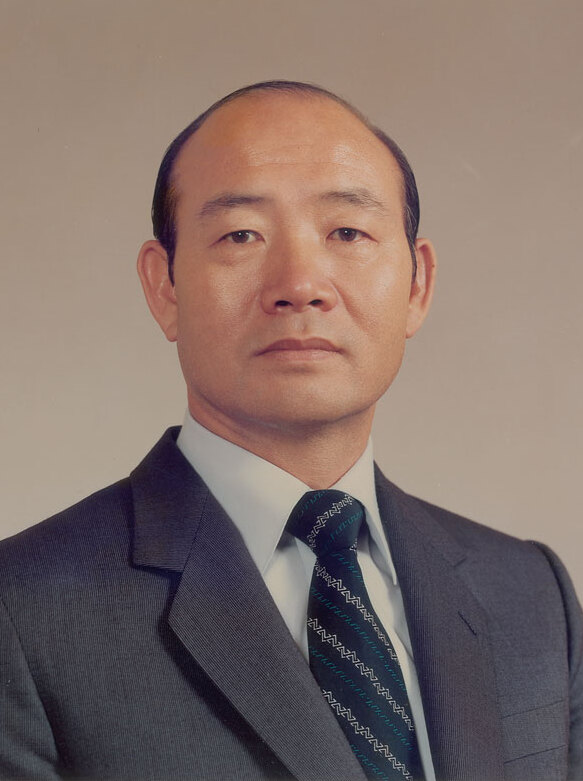
ช็อน ดู-ฮวัน

| name = ช็อน ดู-ฮวัน
| image = Chun Doo-hwan (전두환) Presidential Portrait.jpg
| imagesize = 230px
| order = รายนามประธานาธิบดีเกาหลีใต้|ประธานาธิบดีเกาหลีใต้ คนที่ 5
| term_start = 1 กันยายน พ.ศ. 2523
| term_end = 24 กุมภาพันธ์ พ.ศ. 2531
| predecessor = ชเว กยู-ฮา
| successor = โน แท-อู
| birth_place = Naecheon-ri, Yulgok-myeon, ฮับช็อน เกาหลีภายใต้การปกครองของญี่ปุ่น (ปัจจุบันคือฮับช็อน จังหวัดคย็องซังใต้ ประเทศเกาหลีใต้)
| death_date = Former South Korean military dictator Chun Doo-hwan dies at 90
| party = สาธารณรัฐประชาธิปไตย
| spouse = อี ซุน-จา (2501–2564)
| religion = ศาสนาพุทธ|พุทธ (เดิมนับถือโรมันคาทอลิก)
| signature = Chun Doo-Hwan signature.svg
| native_name_lang = ko
| tablewidth = 265
| color = lavender
| hangul = 전두환
| rr = Jeon Duhwan
| mr = Chŏn Tuhwan
| hangulho = 일해
| rrho = Ilhae
| mrho = Irhae
พลเอก ช็อน ดู-ฮวัน (; 18 มกราคม พ.ศ. 2474 – 23 พฤศจิกายน พ.ศ. 2564) คืออดีตนักการเมืองและนายทหารประจำ:en:Republic of Korea Army|กองทัพสาธารณรัฐเกาหลี เป็นอดีตประธานาธิบดีเกาหลีใต้ระหว่าง พ.ศ. 2523 - 2531
ชอนได้ถูกศาลตัดสินประหารชีวิตเมื่อ พ.ศ. 2539 เนื่องจากการจัดการกับผู้ชุมนุมในขบวนการเรียกร้องประชาธิปไตยในกวางจูอย่างเข้มงวดและรุนแรงเกินเหตุ แต่ในเวลาต่อมาได้รับอภัยโทษจากประธานาธิบดีคิม ย็อง-ซัมด้วยคำแนะนำของประธานาธิบดีคนต่อมาคิม แด-จุง ซึ่งเคยถูกช็อน ดู-ฮวันตัดสินประหารชีวิตเมื่อ 20 ปีก่อน
== ชีวิตในช่วงเริ่มแรก ==
ช็อน ดู-ฮวันเกิดเมื่อวันที่ 18 มกราคม พ.ศ. 2474 ที่ยูลกอกมยอง ในหมู่บ้านเกษตรกรที่ยากจนในเมืองฮับชอน จังหวัดคยองซานใต้ ระหว่างเกาหลีภายใต้การปกครองของญี่ปุ่น|การยึดครองเกาหลีของจักรวรรดิญี่ปุ่น ชอนเป็นบุตรชายคนที่สี่ของ ชอน ซางอูและคิม จองมุน ชอนมีพี่ชาย 2 คน คือ ยอลฮวาน และ คยูกอน ซึ่งเสียชีวิตจากอุบัติเหตุตั้งแต่ยังเป็นทารก ฉะนั้นเมื่อเติบโตขึ้นชอนจึงยังรู้จักและสนิทกับพี่ชายคือ กิฮวาน และ น้องชายคยองฮวาน
ประมาณ พ.ศ. 2479 ครอบครัวของชอนย้ายไปยัง แดกู ที่ชอนได้เริ่มเข้าศึกษาในโรงเรียนประถมศึกษาโฮรัน พ่อของชอนเคยทะเลาะกับตำรวจของญี่ปุ่น (เก็มเปไต) และพ่อของเขาได้ฆาตกรรมกัปตันของตำรวจญี่ปุ่นในฤดูหนาว พ.ศ. 2482 ทำให้ครอบครัวของเขาต้องหลบหนีไปยังมณฑลจี๋หลิน ประเทศจีน เป็นเวลา 2 ปีจึงได้กลับเกาหลี ซึ่งทำให้เขาได้หยุดเรียนหนังสือไป 2-3 ปี
ใน พ.ศ. 2490 ช็อน ดู-ฮวันได้เข้าเรียนโรงเรียนมัธยมต้นอาชีวศึกษาแดกู ซึ่งห่างจากบ้านของเขาถึง 25 กิโลเมตรและเขาได้ย้ายไปยังโรงเรียนมัธยมปลายอาชีวะศึกษาแดกู ได้รับยกเว้นผลการเรียนเมื่อสงครามเกาหลีปะทุขึ้น
== ประวัติการรับราชการทหาร ==
ภายหลังสำเร็จการศึกษาจากชั้นมัธยมปลายใน พ.ศ. 2494 ช็อน ดู-ฮวัน ได้เข้าไปในโรงเรียนที่มีชื่อเสียงคือ โรงเรียนนายร้อยทหารบกเกาหลี (Korea Military Academy) ซึ่งเป็นสถานที่ที่เขาได้ผูกมิตรไว้กับหลายคนระหว่างนักเรียนด้วยกัน ซึ่งต่อมาจะมีบทบาทสำคัญในการช่วยให้เขาทำการยึดอำนาจในอีกหลายปีต่อมา เขาสำเร็จการศึกษาในปี พ.ศ. 2498 และได้รับการแต่งตั้งยศร้อยตรี โดยสำเสร็จการศึกษาในรุ่น 11
ในขณะที่ชอน มียศร้อยเอก เขาได้เป็นผู้นำการชุมนุมที่โรงเรียนกองทัพบกเกาหลีระหว่างการรัฐประหารวันที่ 16 พฤษภาคม พ.ศ. 2504 เพื่อสนับสนุนพัก จองฮี ในการขึ้นสู่ตำแหน่งประธานาธิบดี ต่อมาเขาถูกแต่งตั้งให้ดำรงตำแหน่งผู้บัญชาการสภาสูงสุดเพื่อการฟื้นฟูบูรณะประเทศชาติ ซึ่งเป็นตำแหน่งที่ขึ้นโดยตรงกับประธานาธิบดีพัก และชอนได้รับการเลื่อนขั้นเป็นพันตรีอย่างรวดเร็วใน พ.ศ. 2505 ซึ่งเขายังได้สร้างฐานอำนาจให้กับเพื่อนและคนรู้จักอย่างต่อเนื่อง และชอนยังได้รับการแต่งตั้งเป็นรองผู้บัญชาการหน่วยปฏิบัติการพิเศษกองบัญชาการและต่อมาก็ได้กลับมาดำรงตำแหน่งที่สภาสูงสุดเพื่อการฟื้นฟูบูรณะประเทศชาติในตำแหน่งผู้บัญชาการฝ่ายกิจการพลเรือน ใน พ.ศ. 2506 ชอนได้รับตำแหน่งในองค์การประมวลข่าวกรองเกาหลีใต้ ในตำแหน่งผู้อำนวยการฝ่ายบุคคล ใน พ.ศ. 2512 เขาก็ได้เป็นที่ปรึกษาเสนาธิการทหาร
ใน พ.ศ. 2513 ชอนได้รับการเลื่อนขั้นเป็นพันเอก เขาได้รับตำแหน่งผู้บัญชาการประจำกรมทหารที่ 29 กองทหารราบที่ 9 และมีส่วนร่วมในสงครามเวียดนาม ภายหลังได้กลับมายังเกาหลีใต้ใน พ.ศ. 2514 เขาได้รับตำแหน่งผู้บัญชาการกองกำลังพิเศษกองพลน้อยที่ 1 (กองขนส่งทางอากาศ) และต่อมาได้เลื่อนขั้นเป็นนายพลระดับ 1 (1성 장군) และใน พ.ศ. 2519 ได้รับตำแหน่งรองผู้บัญชาการหน่วยงานความมั่นคงสำนักประธานาธิบดี และได้รับการเลื่อนขึ้นเป็นนายพลระดับ 2 (2성 장군) ใช่วงเวลาที่ดำรงตำแหน่ง และใน พ.ศ. 2521 ได้เลื่อนตำแหน่งเป็นผู้บัญชาการกองทหารราบที่ 1
และใน พ.ศ. 2522 ชอนได้รับการแต่งตั้งเป็นผู้บัญชาการในกองบัญชาการรักษาความมั่นคง ซึ่งเป็นตำแหน่งที่สูงที่สุดของเขาในขณะนั้น
== ขึ้นสู่อำนาจ ==
=== ฮานาเฮว ===
ชอนจัดตั้งกลุ่มฮานาเฮว ซึ่งเป็นชมรมลับของเหล่าทหาร ตั้งขึ้นไม่นานหลังจากที่เขาได้รับตำแหน่งนายพล สมาชิกกลุ่มส่วนมากอยู่ในรุ่น 11 ของโรงเรียนนายร้อยทหารบกเกาหลี,เพื่อนกลุ่มอื่นๆและผู้สนับสนุนของเขา
=== เหตุการณ์การสังหารประธานาธิบดี พัก จองฮี ===
ในวันที่ 26 ตุลาคม พ.ศ. 2522 ประธานาธิบดีพัก จองฮีถูกลอบสังหารโดย คิม เจคยู ผู้อำนายการสำนักข่าวกรองกลางเกาหลี ในขณะที่อยู่ในงานเลี้ยงอาหารค่ำ คิมได้เชิญนายพล จอง เซิงฮวา เสนาธิการทหารบก และ คิม จองโซบ รองผู้อำนวยการข่าวกรองกลางเกาหลี มารับประทานอาหารค่ำอย่างลับๆในห้องอื่นเช่นเดียวกัน ถึงแม้ว่า จอง เซิงฮวา จะปฏิเสธว่าไม่ได้ปรากฏตัวและมีส่วนข้องกับการสังหารประธานาธิบดีพัก แต่ความเกี่ยวข้องของเขาก็เป็นข้อพิสูจน์ว่ามีความสำคัญอย่างมากในเวลาต่อมา ในชั่วโมงแห่งความโกลาหล คิม เจคยูก็ไม่ได้ถูกจับเป็นเวลาหลายชั่วโมง เพราะรายละเอียดในขั้นต้นยังไม่ชัดแจ้ง
เมื่อผ่านชั่วเวลาแห่งความสับสน ในกระบวนการตามรัฐธรรมนูญเรื่องผู้สืบทอดตำแหน่งประธานาธิบดี นายกรัฐมนตรี เช กิวฮา ขึ้นรักษาการในตำแหน่งประธานาธิบดี ไม่นานหลังจากนั้น นายพลจอง ซึงฮวาภายใต้ชื่อกองบัญชาการรักษาความมั่นคงของชอนได้มุ่งทำการสืบสวนการฆาตกรรมที่เกิดขึ้น ชอนได้มีคำสั่งอย่างทันทีให้ผู้ใต้บังคับบัญชาร่างแผนที่จะให้มีอำนาจเต็มใน "กองบัญชาการการสืบสวนร่วม"
วันที่ 27 ตุลาคม ชอนจัดประชุมที่กองบัญชาการของเขา ได้เชิญบุคคลสำคัญ 4 คนซึ่งรับผิดชอบในเรื่องของหน่วยข่าวกรองทั่วประเทศได้แก่ รองผู้บัญชาการฝ่ายต่างประเทศสำนักงานข่าวกรองกลาง,รองผู้บัญชาการฝ่ายกิจการภายในสำนักข่าวกรองกลาง,อัยการสูงสุดและผู้บัญชาการตำรวจแห่งชาติ ชอนให้แต่ละคนค้นหาข้อมูลที่ประตูที่เขาเข้ามา ก่อนที่จะให้พวกเขานั่งและให้ข้อมูลเกี่ยวกับการตายของประธานาธิบดี ชอนประกาศว่าหน่วยข่าวกรองกลางต้องรับผิดชอบอย่างเต็มที่ให้เหตุการณ์การสังหารประธานาธิบดี เพราะฉะนั้นจึงต้องสอบสวนเหตุการณ์นี้ ชอนประกาศว่าจะไม่ให้หน่วยงานข่าวกรองกลางมีอำนาจบริหารงบประมาณเป็นของตัวเองอีกต่อไป
ชอนยังได้มีคำสั่งต่อจากนั้นให้หน่วยข่าวกรองทุกหน่วยรายงานไปยังสำนักงานของเขาทุกวันเวลา 08.00 น. และเวลา 17.00 น. ทุกวัน ดังนั้นชอนจึงสามารถตัดสินใจว่าข้อมูลอะไรที่ทำให้เขาสามารถบัญชาการได้มากขึ้น ในอีกก้าวหนึ่ง ชอนได้ควบคุมหน่วยงานข่าวกรองทุกหน่วยทั่วทั้งประเทศ และชอนได้ตั้งรองผู้บัญชาการหน่วยข่าวกรองด้านต่างประเทศให้ดูแลรับผิดชอบกิจการของหน่วยข่าวกรองกลางในแต่ละวัน
พันตรี พัก จุนกวาง ซึ่งเป็นผู้ใต้บังคับบัญชาของชอนในเวลานั้นได้วิจารณ์ว่า
=== รัฐประหาร 12 ธันวาคม ===
ในเดือนธันวาคม ช็อน ดู-ฮวันพร้อมกับโนห์ แทวู,จอง โฮยอง,ยู ฮักซอง,ฮโย ซัมซูและเพื่อนร่วมรุ่น 11 ของโรงเรียนนายร้อยทหารบก โดยอาศัยความได้เปรียบจากสถานการณ์การเมืองที่บอบบางและการเติบโตขึ้นของกลุ่มฮานาเฮว การได้ตัวผู้บัญชาการคนสำคัญและการล้มล้างกลุ่มองค์กรของหน่วยข่าวกรองของชาติ
ในวันที่ 12 ธันวาคม พ.ศ. 2522 ชอนออกคำสั่งโดยไม่ได้รับมอบอำนาจจากประธานาธิบดี ชเว คยูฮา โดยการออกคำสั่งโดยมิชอบให้จับกุมตัวผู้บัญชาการทหารบก จอง ซึงฮวาในฐานสมคบคิดกับคิม เจคยูสังหารประธานาธิบดี ระหว่างการจับกุมมีการปะทะกันเกิดขึ้น พันตรี คิม โอราง ที่ปรึกษาของนายพลจอง ได้เสียชีวิตระหว่างการปะทะ
=== การรวมอำนาจ ===
ต้นปี พ.ศ. 2523 ชอนได้รับการเลื่อนยศเป็น พลโท และเขาได้เริ่มเข้ามาสนใจในตำแหน่งรักษาการผู้อำนวยการหน่วยข่าวกรองกลาง ในวันที่ 14 เมษายน ชอนได้ขึ้นดำรงตำแหน่งผู้อำนวยการหน่วยข่าวกรองกลาง
==== ขบวนการเรียกร้องประชาธิปไตยในกวางจู และ การใช้กำลังทหารเข้าแทรกแซง ====
วันที่ 17 พฤษภาคม พ.ศ. 2523 ชอนได้ทำการขยายเขตการใช้กฎอัยการศึกไปทั่วประเทศ โดยกล่าวหาว่ามีข่าวลือว่าเกาหลีเหนือจะแทรกซึมเข้าสู่เกาหลีใต้ เพื่อบังคับใช้กฎอัยการศึก กำลังทหารจะถูกส่งไปยังหลายๆส่วนของประเทศ สำนักงานหน่วยข่าวกรองกลางซึ่งจัดการข่าวลือเหล่านี้ภายใต้คำสั่งของชอน นายพลวิกแฮม (กองทัพอเมริกันที่ประจำการในเกาหลี) รายงานว่า การมองโลกในแง่ร้ายของชอนในการประเมินสถานการณ์ภายในประเทศและความตึงเครียดของเขาในเรื่องการคุกคามของเกาหลีเหนือดูเหมือนจะเป็นข้ออ้างในการเข้าสู่ตำแหน่งประธานาธิบดีUnited States Government Statement on the Events in Gwangju, Republic of Korea, in May 1980 การขยายกฎอัยการศึกในการปิดมหาวิทยาลัย ห้ามการเคลื่อนไหวกิจกรรมทางการเมือง การเพิ่มข้อจำกัดกับฝูงชน เหตุการณ์ในวันที่ 17 พฤษภาคมจึงเป็นจุดเริ่มต้นของการใช้อำนาจเผด็จการทหาร
ชาวเมืองหลายคนมีความไม่พอใจเพิ่มขึ้นอย่างมากจากการที่กองกำลังทหารมาตั้งอยู่ในเมือง ในวันที่ 18 พฤษภาคม ประชาชนเมืองกวางจูได้จัดการเคลื่อนไหวซึ่งได้เป็นที่รู้จักกันในเหตุการณ์ขบวนการเรียกร้องประชาธิปไตยในกวางจู ชอนมีคำสั่งให้หยุดยั้งเหตุการณ์นี้และได้ส่งกองกำลังทหารเข้าปราบปรามกลุ่มผู้ชุมนุมซึ่งมีอยู่เป็นจำนวนมากในเมือง และนำไปสู่การฆาตกรรมหมู่ตลอดระยะเวลาสองวัน ท้ายที่สุดก็นำไปสู่การล่มสลายของขบวนการเรียกร้องประชาธิปไตยและความตายของนักเคลื่อนไหวในเมืองกวางจูนับร้อยคน
==== เส้นทางสู่ประธานาธิบดี ====
ในเดือนมิถุนายน พ.ศ. 2523 ชอนมีคำสั่งยุบสภาแห่งชาติ ลำดับต่อมาได้ก่อตั้งคณะกรรมการนโยบายป้องกันชาติฉุกเฉินขึ้น และตั้งตัวเองเป็นหนึ่งในคณะกรรมการนั้น ในวันที่ 17 กรกฎาคม ชอนลาออกจากตำแหน่งผู้อำนวยการสำนักข่าวกรองกลาง และก็ดำรงตำแหน่งคณะกรรมการในคณะกรรมการที่ตนตั้งขึ้นเท่านั้น
วันที่ 5 สิงหาคม ชอนได้เลื่อนยศเป็นนายพลผู้มีอำนาจเต็ม ในวันที่ 22 สิงหาคม ชอนได้รับอนุญาตให้กลับจากหน้าที่สู่ทหารกองหนุน
== สาธารณรัฐเกาหลีที่ 5 ==
=== ประธานาธิบดีวาระที่ 11 ของเกาหลีใต้ (2523-2524) ===
ในเดือนสิงหาคม พ.ศ. 2523 ประธานาธิบดี เช กิวฮา ประกาศว่าจะลาออกจากตำแหน่งประธานาธิบดี และในวันที่ 27 สิงหาคม สภาแห่งชาติเพื่อการรวมประเทศ ในขณะนั้นถูกควบคุมโดยคณะผู้เลือกตั้งแห่งเกาหลีใต้ ได้ลงคะแนนเลือกนายชอนเป็นประธานาธิบดี ซึ่งเป็นการเลือกตั้งทางอ้อม เพราะนายชอนเป็นผู้ลงสมัครรับเลือกตั้งเพียงคนเดียว เขาเข้ารับตำแหน่งประธานาธิบดีอย่างเป็นทางการเมื่อวันที่ 1 กันยายน พ.ศ. 2523 เป็นประธานาธิบดีวาระที่ 11 ของสาธารณรัฐเกาหลี
วันที่ 17 ตุลาคม ชอนได้ใช้อำนาจสั่งการยุบพรรคการเมืองทุกพรรค รวมถึง "พรรคสาธารณรัฐประชาธิปไตย" ซึ่งได้จัดไว้เป็นฐานอำนาจของ พัก จองฮี ระหว่างที่ดำรงตำแหน่งประธานาธิบดีอยู่ ในเดือนมกราคม พ.ศ. 2524 ชอนได้ร่างพรรคการเมืองของตนขึ้นมาคือ พรรคยุติธรรมประชาธิปไตย (ดีเจพี) อย่างไรก็ตาม ความตั้งใจและเจตนาทั้งหมดก็คงเป็นพรรคสาธารณรัฐประชาธิปไตยแต่อยู่ในชื่ออื่นเท่านั้น ภายหลังจากนั้นไม่นาน ชอนได้รับเอารัฐธรรมนูญใหม่ ขณะที่ยังมีความเป็นเผด็จการน้อยกว่ารัฐธรรมนูญยูซินของพัก ซึ่งยังคงให้อำนาจในการเข้าสู่ตำแหน่งประธานาธิบดีอย่างยุติธรรม ชอนเลือกตั้งประธานาธิบดีซึ่งเป็นสิทธิของเขา และกลายเป็นประธานาธิบดีวาระที่ 12 ของสาธารณรัฐเกาหลี
==== "บันทึกข้อความเกี่ยวกับขีปนาวุธ" ====
ใน พ.ศ. 2523 ในขณะที่เผชิญความตึงเครียดกับสหรัฐอเมริกาเกี่ยวกับการเข้าควบคุมทาวทหารของชอน ประธานาธิบดีชอนได้ออกบันทึกข้อความว่าประเทศเกาหลีใต้จะไม่พัฒนาขีปนาวุธพิสัยไกลเกินกว่า 180 กิโลเมตรหรือความสามารถของหัวรบที่หนักกว่า 453 กิโลกรัม ภายหลังจากได้รับคำสัญญานั้น รัฐบาลของโรนัลด์ เรแกน ก็ได้ให้การรับรองรัฐบาลทหารของชอน
ในปลายทศวรรษที่ 90 เกาหลีใต้และสหรัฐอเมริกาได้คุยกับในเรื่องบันทึกข้อความเกี่ยวกับขีปนาวุธ แทนที่จะทำให้บันทึกข้อความนี้สมบูรณ์อย่างเต็มที่ ทั้งสองประเทศได้ตกลงอนุญาตขยายให้พัฒนาขีปนาวุธพิสัยไกลได้ 300 กิโลเมตร และมีความสามารถของหัวรบ 500 กิโลกรัม ข้อสัญญานี้จะมีผลในปี พ.ศ. 2544 ภายใต้ชื่อระบบควบคุมเทคโนโลยีขีปนาวุธ
=== ประธานาธิบดีวาระที่ 12 ของเกาหลีใต้ (2524-2531) ===
ไฟล์:Chun Doo-hwan, 1985-Mar-22.jpg|thumb|ประธานาธิบดี ช็อน ดู-ฮวัน เข้าฟังการสรุปของกองทัพในปี พ.ศ. 2528
ภายหลังจากได้รับเลือกให้เป็นประธานาธิบดีลำดับที่ 12 ของสาธารณรัฐเกาหลีในเดือน กุมภาพันธ์ พ.ศ. 2524 ชอนได้ปฏิเสธความเป็นประธานาธิบดีของพัก จองฮี ถึงแม้ว่าจะเสี่ยงต่อการโจมตีจากการอ้างอิงจากเรื่องการปฏิวัติเดือนเมษายนของพักที่อยู่ในรัฐธรรมนูญ ชอนประกาศว่าจะฟื้นฟูความยุติธรรมกลับมาสู่รัฐบาลก็กำจัดความฉ้อฉลและการฉ้อราษฎร์บังหลวงของประธานาธิบดีพัก จองฮี เป็นการเริ่มต้นด้วยการล้มล้างเป็นการฝึกฝนที่จะเป็นประธานาธิบดีมากกว่าหนึ่งสมัย และขยายสมัยของประธานาธิบดีเป็นเจ็ดปี ชอนได้สรุปส่วนสำคัญว่าเป้าหมายของเขาคือโปรแกรมช่วยเหลือสวัสดิการสังคม,ตรึงราคาสินค้า,กำจัดอาชญากร,พัฒนาเศรษฐกิจ,ประสบความสำเร็จในการจัดงานโอลิมปิกฤดูร้อนปี 1988 ที่เกาหลีจะเป็นเจ้าภาพ,และภาพรวมการค้าระหว่างประเทศเป็นไปได้ด้วยดี
ชอนบริหารประเทศแบบเผด็จการ อย่างไรก็ตาม เขาก็มีอำนาจน้อยเมื่อเทียบกับพัก สมัยพักเป็นประธานาธิบดี ในการใช้อำนาจในหลายๆส่วนของชอนค่อนข้างจะอ่อนแอ
==== แผนการพัฒนาอาวุธนิวเคลียร์ ====
ทฤษฎีที่ว่าประธานาธิบดีชอนพยายามที่จะพัฒนาอาวุธนิวเคลียร์ในช่วงทศวรรษที่ 1980 และได้ล้มเลิกโครงการไปตามคำกล่าวอ้างของสหรัฐอเมริกา
รัฐบาลของชอนไม่ได้มีอิทธิพลทางการเมืองที่สำคัญเหมือนอย่างในสมัยที่พักเป็นประธานาธิบดี รัฐบาลของเขาไม่อาจละเลยความต้องการของสหรัฐอเมริกา และเขาไม่มีทางเลือกจึงต้องยุติการพัฒนาโครงการอาวุธนิวเคลียร์ ชอนกังวลเกี่ยวกับความสัมพันธ์ระหว่างเกาหลีใต้และอเมริกา ซึ่งอาจนำมาซึ่งจุดจบอย่างสำคัญของอำนาจเผด็จการอย่างยาวนานของพัก จองฮี และชุนอยากได้การรับรองอย่างถูกต้องของรัฐบาลของเขาตามกฎหมายจากสหรัฐอเมริกา
==== การปฏิรูปการเมือง ====
ภายหลังจากพิธีสาบานตนเข้ารับตำแหน่ง ชอนจำกัดการติวนอกโรงเรียนและห้ามการสอนตัวต่อตัวหรือการติวแบบตัวต่อตัว
ในเดือนสิงหาคม พ.ศ. 2523 ชอนได้ยกเลิก กฎหมายที่กำหนดความผิดของการรวมกลุ่มสมาคม
ใน พ.ศ. 2524 ชอนได้ออกกฎหมาย "แคร์แอนคัสทูดี" (Care and Custody) ชอนเชื่อว่า อาชญากรที่พึ่งพ้นจากคุกมาจะไม่กระทำผิดซ้ำอีกทันทีที่กลับเข้าสู่สังคม
ในฤดูหนาวปี พ.ศ. 2527 ก่อนที่ชอนจะประกาศหยุดพักการชำระหนี้ของเกาหลีใต้ ชอนได้ไปเยือนญี่ปุ่นและขอกู้ยืมเงินหกพันล้านดอลลาร์สหรัฐ
จากการรัฐประหารยึดอำนาจและการปะทะหน้ากับกลุ่มผู้ชุมนุมเรียกร้องประชาธิปไตยทั่วประเทศ การเมืองภาคพลเมืองมีความต้องการที่จะไม่ใส่ใจ และในวิถีทางนโยบาย 3เอสคือ เอส-เซ้กส์,เอส-สกรีนและเอส-สปอร์ต นั่นผ่านความเห็นชอบ บนพื้นฐานในทางที่ถูกต้องตามวัตถุประสงค์ของนักกิจกรรมชาวญี่ปุ่น เซจิมะ เรียวโจ โดยชอนพยายามที่จะดึงดูดประชาชนเพื่อที่จะเป็นการรับประกันว่าการเตรียมการเป็นเจ้าภาพโอลิมปิกฤดูร้อนใน พ.ศ. 2531 จะประสบความสำเร็จ ชอนได้ออกกฎหมายหลายตัวอย่างรวดเร็วเพื่อทำสิ่งนี้ให้เสร็จสิ้น เช่น ร่างลีกเบสบอล,ฟุตบอลอาชีพ,เริ่มถ่ายทอดสัญญาณโทรทัศน์สีให้ครอบคลุมทั่วประเทศบรรเทาการเซ็นเซอร์ที่อยู่ในภาพยนตร์และละคร,เครื่องแบบนักเรียนเกาหลีใต้|สร้างเครื่องแบบนักเรียนและอื่นๆ
ใน พ.ศ. 2524 ชอนได้จัดการเทศกาล "โคเรียน บรีซ" อย่างยิ่งใหญ่ แต่ก็ไม่ได้รับความสนใจจากรประชาชน
==== ความพยายามลอบสังหาร ====
ความพยายามลอบสังการเกิดขึ้นในปี พ.ศ. 2526 โดยสายลับชาวเกาหลีเหนือ ระหว่างชอนไปเยือนพม่า ระเบิดในครั้งนั้นได้ทำให้ผู้ติดตามของชอน 17 คน รวมถึงคณะรัฐมนตรีและเจ้าหน้าที่ชาวพม่า 4 คน 2 get death for info leak "News24"
=== นโยบายด้านต่างประเทศ ===
ช็อน ดู-ฮวันเป็นประธานาธิบดีในช่วงที่สงครามเย็นถึงจุดสูงสุด และนโยบายทางด้านการต่างประเทศของเขาทำให้มีการยุติกับประเทศคอมมิวนิสต์ไปรอบบริเวณ ไม่เพียงจากเกาหลีเหนือ อีกด้วย หลังจากนั้นเริ่มสถาปนาทางการทูตสาธารณรัฐประชาชนจีน
==== ความสัมพันธ์กับสหรัฐอเมริกา ====
สหรัฐอเมริกาได้กดดันให้เกาหลีใต้ยุติแผนการพัฒนาอาวุธนิวเคลียร์
==== ความสัมพันธ์กับญี่ปุ่น ====
หนังสือพิมพ์ของญี่ปุ่นได้รายงานอย่างกว้างขวางว่าชอนเป็นผู้นำโดยพฤตินัย ของประเทศหนึ่งเดือนก่อนที่เขาจะเคลื่อนไหวสู่การเป็นประธานาธิบดี
==== ความสัมพันธ์กับเกาหลีเหนือ ====
ใน พ.ศ. 2525 ชอนได้ประกาศ "โครงการการรวมชาติอย่างสันติของประชาชนชาวเกาหลี" แต่ก็ได้รับการปฏิเสธจากเกาหลีเหนือว่าโครงการนี้ไม่สามารถที่จะเริ่มต้นได้
==== ความสัมพันธ์กับฟิลิปปินส์ ====
จาก พ.ศ. 2529 ถึง 2531 ชอนและประธานาธิบดีคอราซอน อากีโนของฟิลิปปินส์ ได้พูดคุยกันระหว่างสองประเทศเพื่อที่จะสร้างเศรษฐกิจของประเทศฟิลิปปินส์และเกาหลีใต้ให้แข็งแกร่งขึ้น รวมทั้งทางด้านสังคมและความสัมพันธ์ที่ดีของทั้งสองประเทศ
== การสิ้นสุดสาธารณรัฐที่ 5 ==
=== โน ชินยอง ===
จากจุดเริ่มต้นในการเป็นประธานาธิบดีของชอนได้จัดเตรียมการให้ โน ชินยองเป็นผู้สืบทอดอำนาจของเขา ใน พ.ศ. 2523 ขณะที่เป็นเอกอัครราชทูตประจำอยู่ที่เจเนวา โนชินยองได้ถูกเรียกกลับ และได้รับการแต่งตั้งเป็นรัฐมนตรีว่าการกระทรวงการต่างประเทศ ต่อมาใน พ.ศ. 2525 เขาได้รับการแต่งตั้งเป็นผู้อำนวยการสำนักงานข่าวกรองแห่งชาติ และใน พ.ศ. 2528 ก็ได้ดำรงตำแหน่งนายกรัฐมนตรี
เมื่อเรื่องนี้เป็นที่แพร่หลาย ผู้สนับสนุนชอนได้ทำการวิจารณ์อย่างหนักเกี่ยวกับการเลือกผู้สืบทอดอำนาจ ผู้สนับสนุนส่วนใหญ่ล้วนเป็นผู้มีส่วนกับกองทัพ ซึ่งเชื่อว่าผู้สืบทอดอำนาจของชอนก็ต้องมาจากกองทัพเช่นเดียวกัน ไม่ใช่มาจากตำแหน่งทางการเมือง และในที่สุดแล้วชอนก็ได้ทำให้กระจ่างโดยการเปลี่ยนตำแหน่งของโน ไม่ให้เป็นผู้สืบทอดอำนาจของเขา
=== ถนนสู่ประชาธิปไตย ===
รัฐธรรมนูญปี 2524 ได้กำหนดให้ประธานาธิบดีเป็นได้หนึ่งสมัย สมัยละ 7 ปี ในขณะที่ชอนไม่พยายามที่ปรับปรุงให้ดีขึ้น ดังนั้นชอนสามารถที่จะกลับมาทำงานได้อีกครั้งในปี พ.ศ. 2530 ทำให้เขามีข้ออ้างในการต่อต้านประชาธิปไตย
ในวันที่ 13 เมษายน พ.ศ. 2530 ชอนได้กล่าวสุนทรพจน์ "การปกป้องรัฐธรรมนูญ" เขาประกาศว่า ตามรัฐธรรมนูญฉบับปัจจุบัน เขาสามารถที่จะจัดการกับอำนาจเหนือกองทัพที่สนับสนุนเขาในเดือนกุมภาพันธ์ พ.ศ. 2531 บนพื้นฐานของการเลือกตั้งประธานาธิบดีโดยทางอ้อมคล้ายกับการเลือกตั้งของชอนเมื่อ 7 ปีที่ผ่านมา คำประกาศดังกล่าวทำให้ผู้รักประชาธิปไตยในเกาหลีใต้โกรธแค้น และในการทำเรื่องอื้อฉาวหลายเรื่องที่กระทำร่วมกันของรัฐบาลชอนในปีนั้น ทำให้ผู้ประท้วงเริ่มเคลื่อนไหวอีกครั้ง เริ่มด้วยการประกาศสุนทรพจน์ที่โบสถ์โซลอีพิสคะเพิลแอนเจลลิก และในที่สุดก็นำไปสู่การเคลื่อนไหวทางประชาธิปไตยในเดือนมิถุนายน
เพื่อที่จะควบคุมสถานการณ์ที่ดูเหมือนจะควบคุมไม่ได้ รัฐบาลของชอนจึงต้องประนีประนอม และในวันที่ 29 มิถุนายน พ.ศ. 2531 เขาประกาศว่าโนห์ แทวู เป็นตัวแทนจากพรรคยุติธรรมประชาธิปไตย (ดีเจพี) และนี่จะเป็นการเลือกตั้งประธานาธิบดีโดยตรงครั้งแรกในรอบ 30 ปีของเกาหลี ในวันที่ 10 กรกฎาคม พ.ศ. 2531 ชอนประกาศลาออกจากหัวหน้าพรรคดีเจพี เหลือเพียงตำแหน่งประธานผู้ทรงคุณวุฒิ แต่ก็ยังให้เป็นพรรคการเมืองอย่างเป็นทางการที่จะสามารถควบคุมการเลือกตั้งที่จะมาถึงของ โนห์
=== การเลือกตั้งประธานาธิบดีปี 2530 ===
ครบสมัยการเป็นประธานาธิบดีของชอน และในเดือนกุมภาพันธ์ พ.ศ. 2531 โนห์ชนะการเลือกตั้งในการเลือกตั้งโดยตรงครั้งแรกในรอบ 30 ปีของเกาหลี โดยชนะคู่แข่งอย่าง คิม แดจุง และ คิม ยองซัม
== ชีวิตหลังจากตำแหน่งประธานาธิบดี ==
ในเดือนกุมภาพันธ์ พ.ศ. 2531 ในการลงจากตำแหน่งประธานาธิบดีเพราะสิ้นสุดสมัยของเขา ชอนยังมีชื่อเป็นประธานของคณะกรรมการรัฐบุรุษแห่งชาติ และจากตำแหน่งนี้ทำให้เขายังมีอิทธิพลในการเมืองระดับชาติอยู่ และในปีนั้นพรรคดีเจพีเสียที่นั่งในการเลือกตั้งสภาระดับชาติให้กับฝ่ายค้านหลายที่นั่ง ปูทางไปสู่สิ่งที่เรียกว่า "การไต่สวนสาธารณรัฐที่ 5" การไต่สวนนี้รัฐสภาได้จุดประกายเรื่องเหตุการณ์ขบวนการเรียกร้องประชาธิปไตยในกวางจูและจะเป็นผู้รับผิดชอบอย่างไรกับการฆาตกรรมหมู่ ในวันที่ 11 พฤศจิกายน พ.ศ. 2531 ชอนได้ออกแถลงการณ์ขอโทษต่อหน้าสาธารณชนทั่วประเทศ และให้เงินของเขากลับคืนสู่ประเทศชอนลาออกจากทั้งตำแหน่งประธานคณะกรรมการรัฐบุรุษแห่งชาติและตำแหน่งในพรรคดีเจพี
=== โน แทอู ===
ช็อนเป็นผู้ให้การสนับหลักในการเป็นประธานาธิบดีของโนห์ แทวู
=== คิม ยองซัม ===
ภายหลังคิม ยองซัมทำพิธีสาบานตนเข้ารับตำแหน่งประธานาธิบดีใน พ.ศ. 2536 คิมประกาศว่าระหว่างสมัยของ ช็อน ดู-ฮวัน กับสมัยของ โนห์ แทวู นั้นมีการรับสินบนถึง 4 แสนล้านวอน และพวกเขาต้องถูกควบคุมตัวเพื่อไต่สวนพิสูจน์ความจริง
==== การสืบสวน ชอนและโนห์ ====
ในวันที่ 16 พฤศจิกายน พ.ศ. 2538 ประชาชนพากันร้องไห้อย่างเสียงดัง ในเรื่องเกี่ยวกับการรัฐประหาร 12 ธันวาคม พ.ศ. 2521 และเหตุการณ์นองเลือดในกวางจู ดังนั้น คิม ยองซัมได้ประกาศเริ่มต้นการเคลื่อนไหวออกกฎหมายเอาผิดย้อนหลัง ที่มีชื่อว่า ร่างรัฐบัญญัติพิเศษ 5-18 การเคลื่อนไหวเพื่อประชาธิปไตย ทันทีที่ศาลรัฐธรรมนูญประกาศว่าการกระทำของชอนขัดต่อรัฐธรรมนูญ ทำให้พนักงานอัยการเริ่มทำการสืบสวนอีกครั้ง ในวันที่ 3 ธันวาคม พ.ศ. 2538 ชอนและอีก 16 คนถูกจับกุมในข้อหาสมคบคิดและก่อการกบฏ ในเวลาเดียวกันการสืบสวนในเรื่องการฉ้อราษฎร์บังหลวงในช่วงที่เป็นประธานาธิบดีก็ได้เริ่มต้นขึ้น
ในเดือนมีนาคม พ.ศ. 2539 การไต่สวนต่อสาธารณชนก็เริ่มต้นขึ้น วันที่ 26 สิงหาคม ศาลเขตกรุงโซลก็มีคำพิพากษาประหารชีวิต ต่อมาในวันที่ 16 ธันวาคม พ.ศ. 2539 ศาลสูงเขตกรุงโซลได้ออกคำพิพากษาให้จำคุกและจ่ายค่าปรับคำนวณ 220,500,000,000 วอน ในวันที่ 17 เมษายน พ.ศ. 2540 การตัดสินคดีได้มาถึงที่ศาลสูง ชอนได้ถูกพิพากษาว่ามีความผิด เป็นผู้นำในการก่อการจลาจล,สมคบคิดในการก่อจลาจล,เข้าไปมีส่วนร่วมในการจลาจล,ออกคำสั่งเคลื่อนย้ายกำลังพลโดยมิชอบ,ละทิ้งหน้าที่ระหว่างกฎอัยการศึก,ฆาตกรรมข้าราชการระดับสูง,พยายามฆาตกรรมข้าราชการระดับสูง,ฆาตกรรมนายทหารผู้ใต้บังคับบัญชา,เป็นผู้นำในการก่อการกบฏ,สมคบคิดในการก่อกบฏ,เข้าไปมีส่วนร่วมในการกบฏ,ฆาตกรรมโดยมีเหตุจูงใจเพื่อก่อกบฏและอาชญากรรมอย่างหลากหลายที่เกี่ยวข้องกับการรับสินบน
ภายหลังศาลได้อ่านคำพิพากษา ชอนเริ่มต้นชีวิตในเรือนจำ ในวันที่ 22 ธันวาคม พ.ศ. 2540 คำพิพากษาของชอนได้รับการลดโทษโดยประธานาธิบดี คิม ยองซัม ด้วยคำแนะนำของคิม แดจุง แต่ชอนไม่ได้รับการลดโทษในส่วนที่เกี่ยวกับค่าปรับ เขาได้จ่ายจ่ายเพียง 53,200,000,000 วอน ไม่ถึงหนึ่งในสี่ส่วนของค่าปรับทั้งหมดที่ศาลพิพากษา ชอนได้กล่าวคำพูดที่มีชื่อเสียง โดยกล่าวว่า "ทั้งเนื้อทั้งตัวฉันมีเงินเพียง 25,000 วอนเท่านั้นที่อยู่ในชื่อของฉัน" ที่เหลืออีก 167,300,000,000 วอนนั้น ชอนไม่เคยได้จ่ายเลย
==== การเรียกคืนเหรียญตราทางทหาร ====
จากกฎหมาย "รัฐบัญญัติพิเศษ 18 พฤษภาคม" เหรียญตราทั้งหมดสำหรับทหารในการเข้าแทรกแซงขบวนการเรียกร้องประชาธิปไตยในกวางจูได้ถูกเรียกกลับคืนสู่รัฐบาล แต่ก็ยังเหลืออีก 9 เหรียญที่ยังไม่ได้คืนให้รัฐบาล
==เครื่องราชอิสริยาภรณ์==
* ราชกิจจานุเบกษา, แจ้งความสำนักนายกรัฐมนตรี เรื่อง พระราชทานเครื่องราชอิสริยาภรณ์ นายเชิน ดู ฮวาน , เล่ม ๑๐๐, ตอน ๑๐๒ , ๒๒ มิถุนายน พ.ศ. ๒๕๒๖ ,ฉบับพิเศษหน้า ๑๒
== อ้างอิง ==
หมวดหมู่:ทหารบกชาวเกาหลีใต้
หมวดหมู่:ประธานาธิบดีเกาหลีใต้
หมวดหมู่:บุคคลจากจังหวัดคย็องซังใต้
หมวดหมู่:ผู้ได้รับเครื่องราชอิสริยาภรณ์ ร.ม.ภ.
หมวดหมู่:ผู้นำที่ได้อำนาจจากรัฐประหาร
หมวดหมู่:อาชญากรชาวเกาหลีใต้
หมวดหมู่:พุทธศาสนิกชนชาวเกาหลีใต้
หมวดหมู่:บุคคลจากศาสนาคริสต์ที่เปลี่ยนไปนับถือศาสนาพุทธ